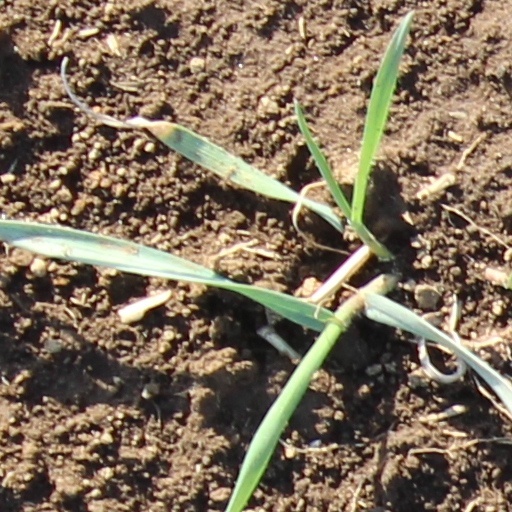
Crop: wheat